Yitzchok Scheiner

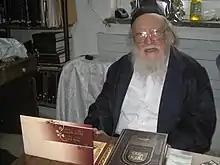
Rabbi Scheiner in 2007

Rabbi Yitzchok Scheiner (November 5, 1922 – January 31, 2021) was an Israeli–American rabbi who was the "rosh yeshiva" of the Kamenitz yeshiva of Jerusalem.